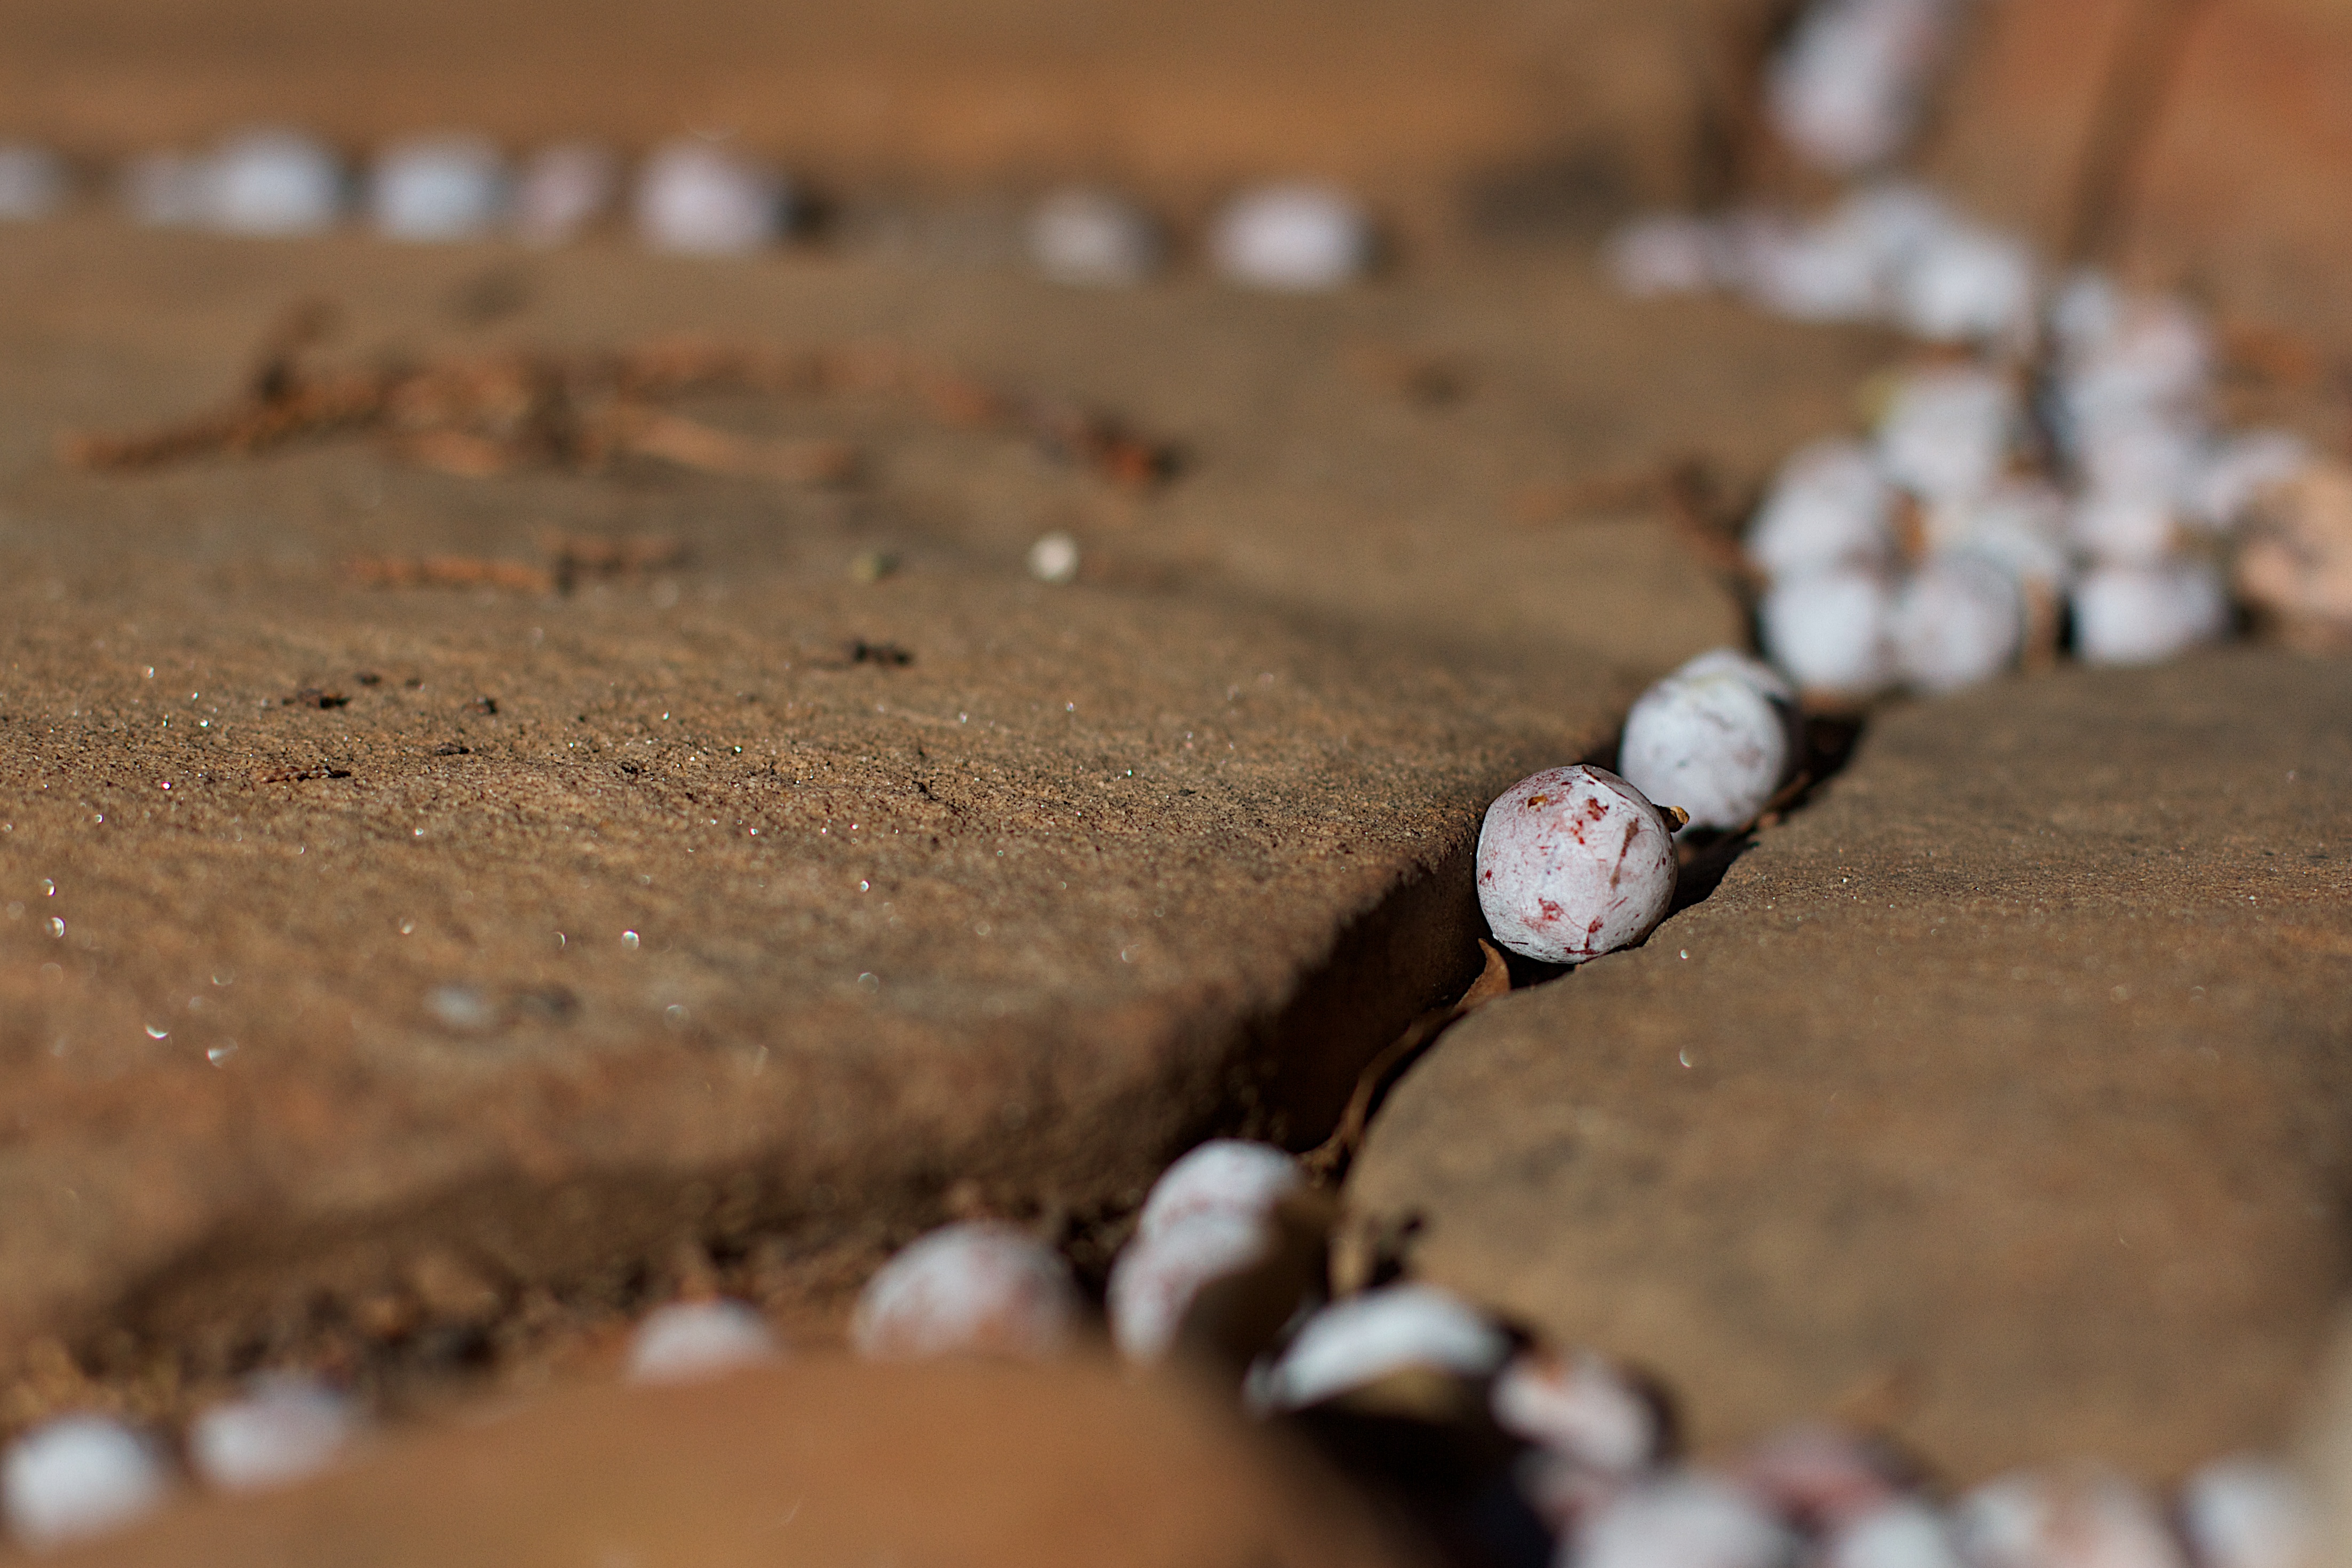
sand, food, soil, chocolate, baking, dessert, close up, macro photography